Carolingian Empire

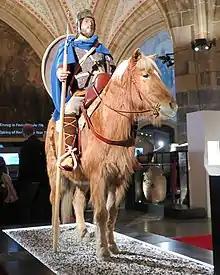
Carolingian warrior on a war horse (8th - 10th century) with lance, round shield, chainmail and spangenhelm in the Coronation Hall of the Aachen City Hall in June 2014 on the occasion of the exhibition "Charlemagne - power, art, treasures"

The empire, after the death of Charles the Bald, was under attack in the north and west by the Vikings and was facing internal struggles from Italy to the Baltic, from Hungary in the east to Aquitaine in the west. Charles the Bald died in 877 crossing the Pass of Mont Cenis, and was succeeded by his son, Louis the Stammerer as king of the Western Franks, but the title of emperor lapsed. Louis the Stammerer was physically weak and died two years later, his realm being divided between his eldest two sons: Louis III gaining Neustria and Francia, and Carloman gaining Aquitaine and Burgundy. The Kingdom of Italy was finally granted to King Carloman of Bavaria, but a stroke forced him to abdicate Italy to his brother Charles the Fat and Bavaria to Louis of Saxony. Also in 879, Boso of Vienne founded the Kingdom of Lower Burgundy in Provence.